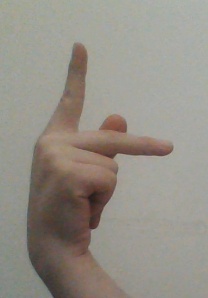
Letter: dha